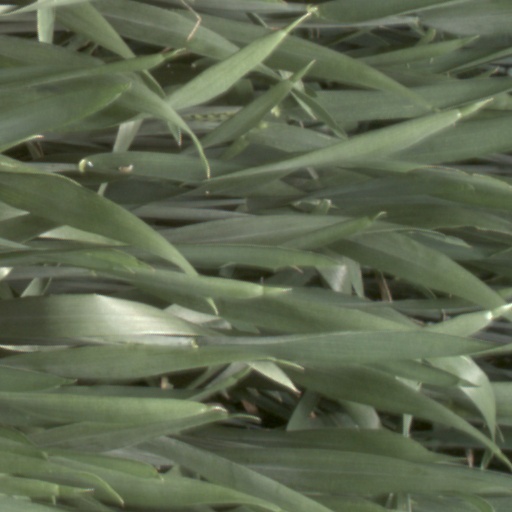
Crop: wheat